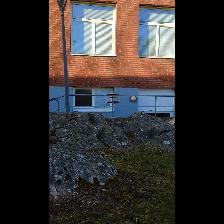
Label: NonHuman